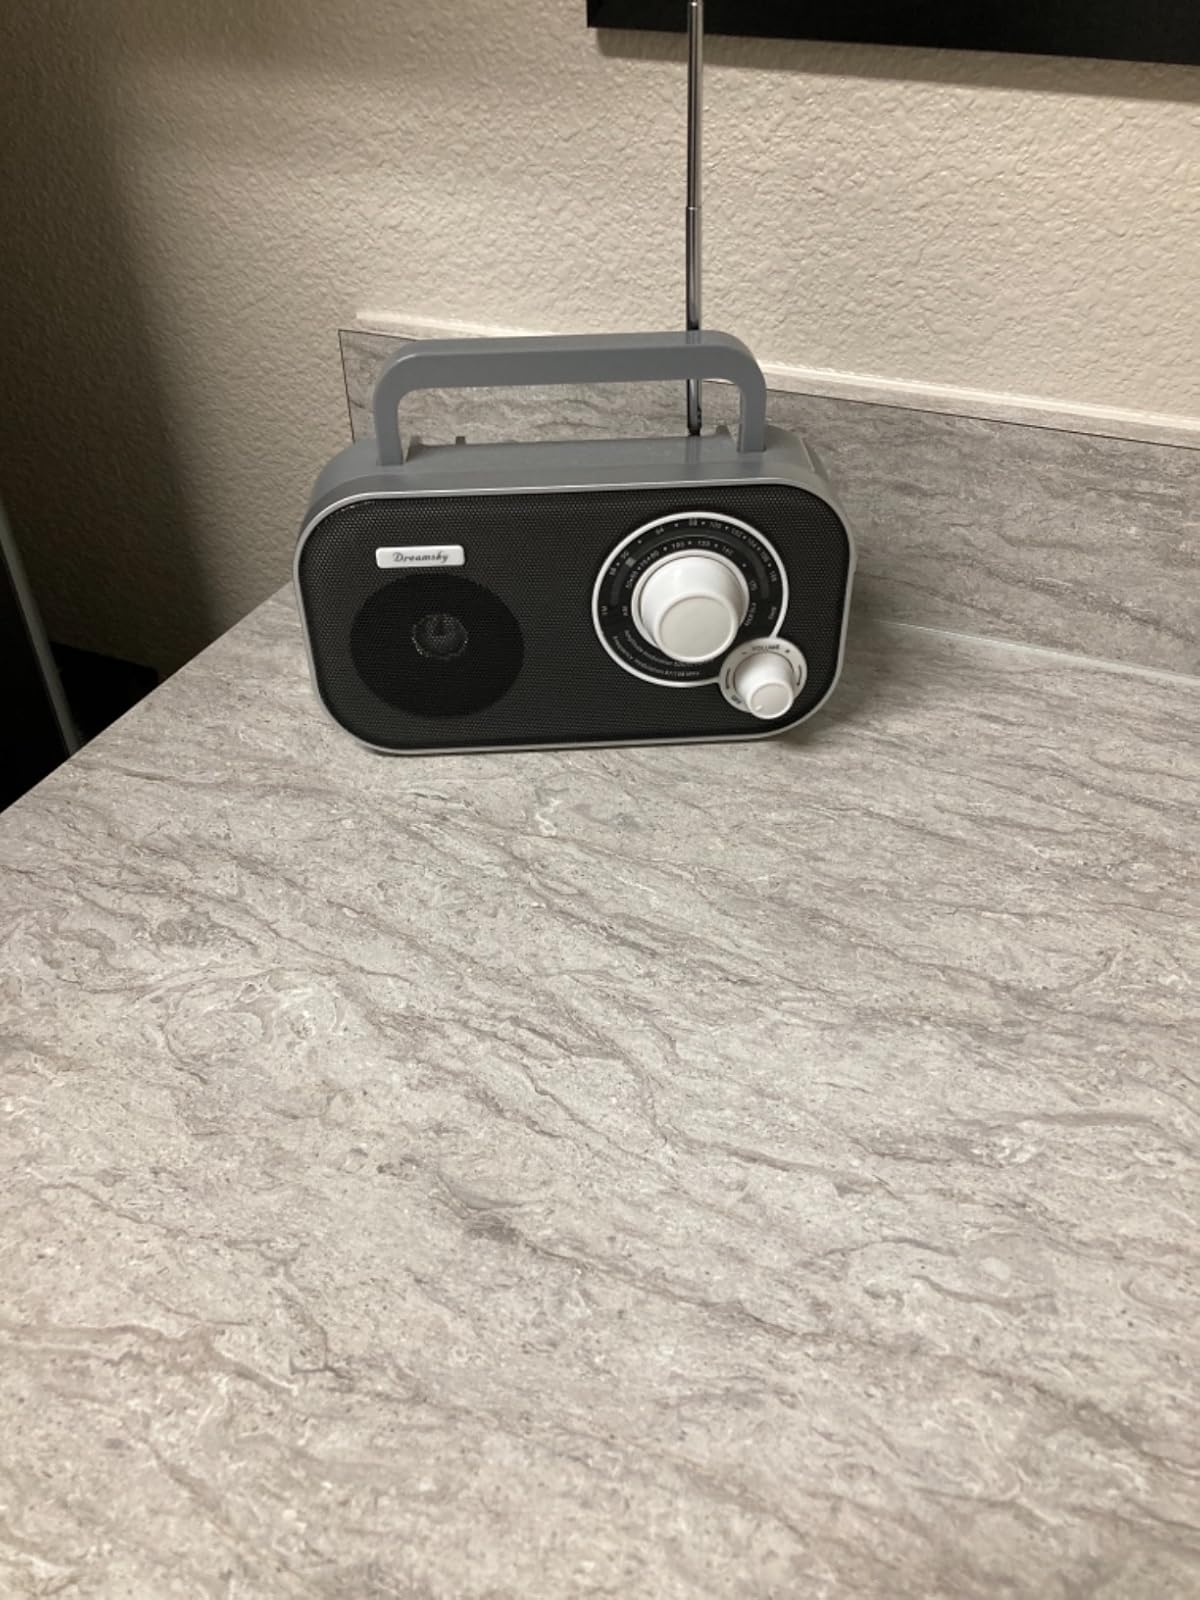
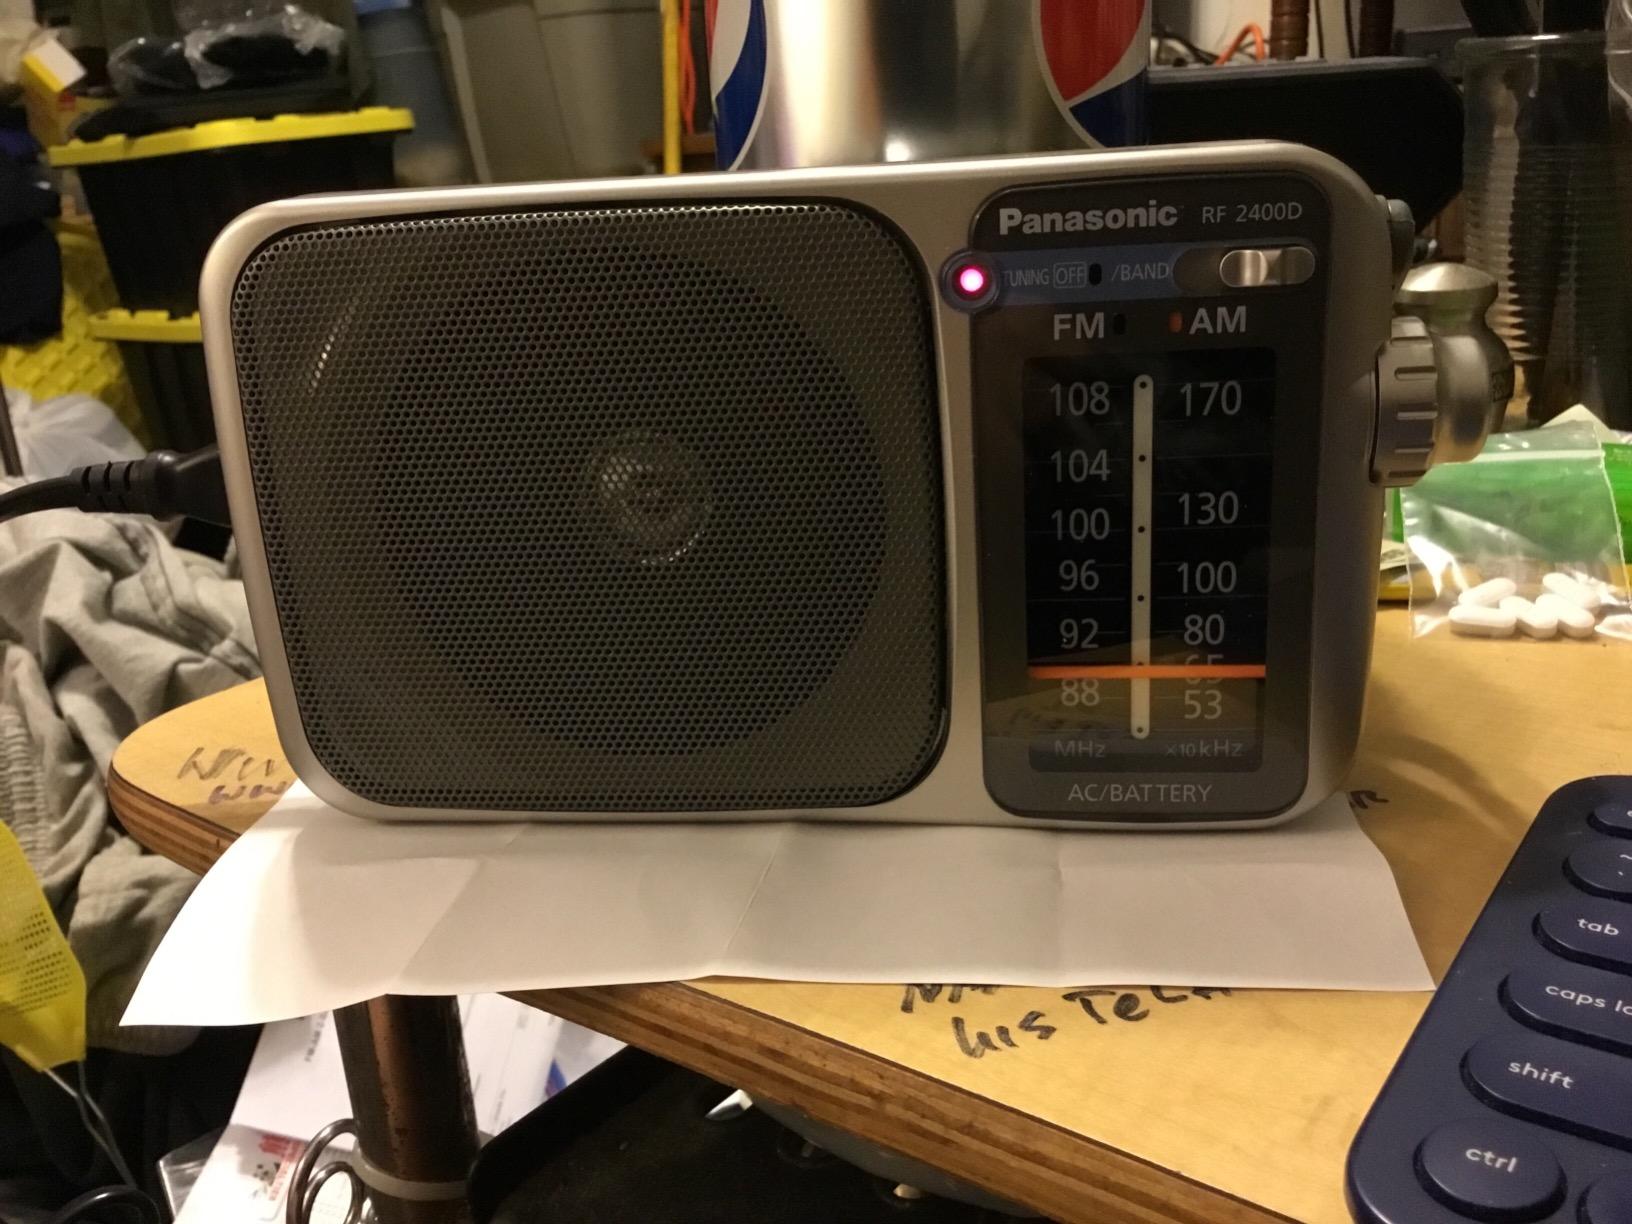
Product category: radio
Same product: no